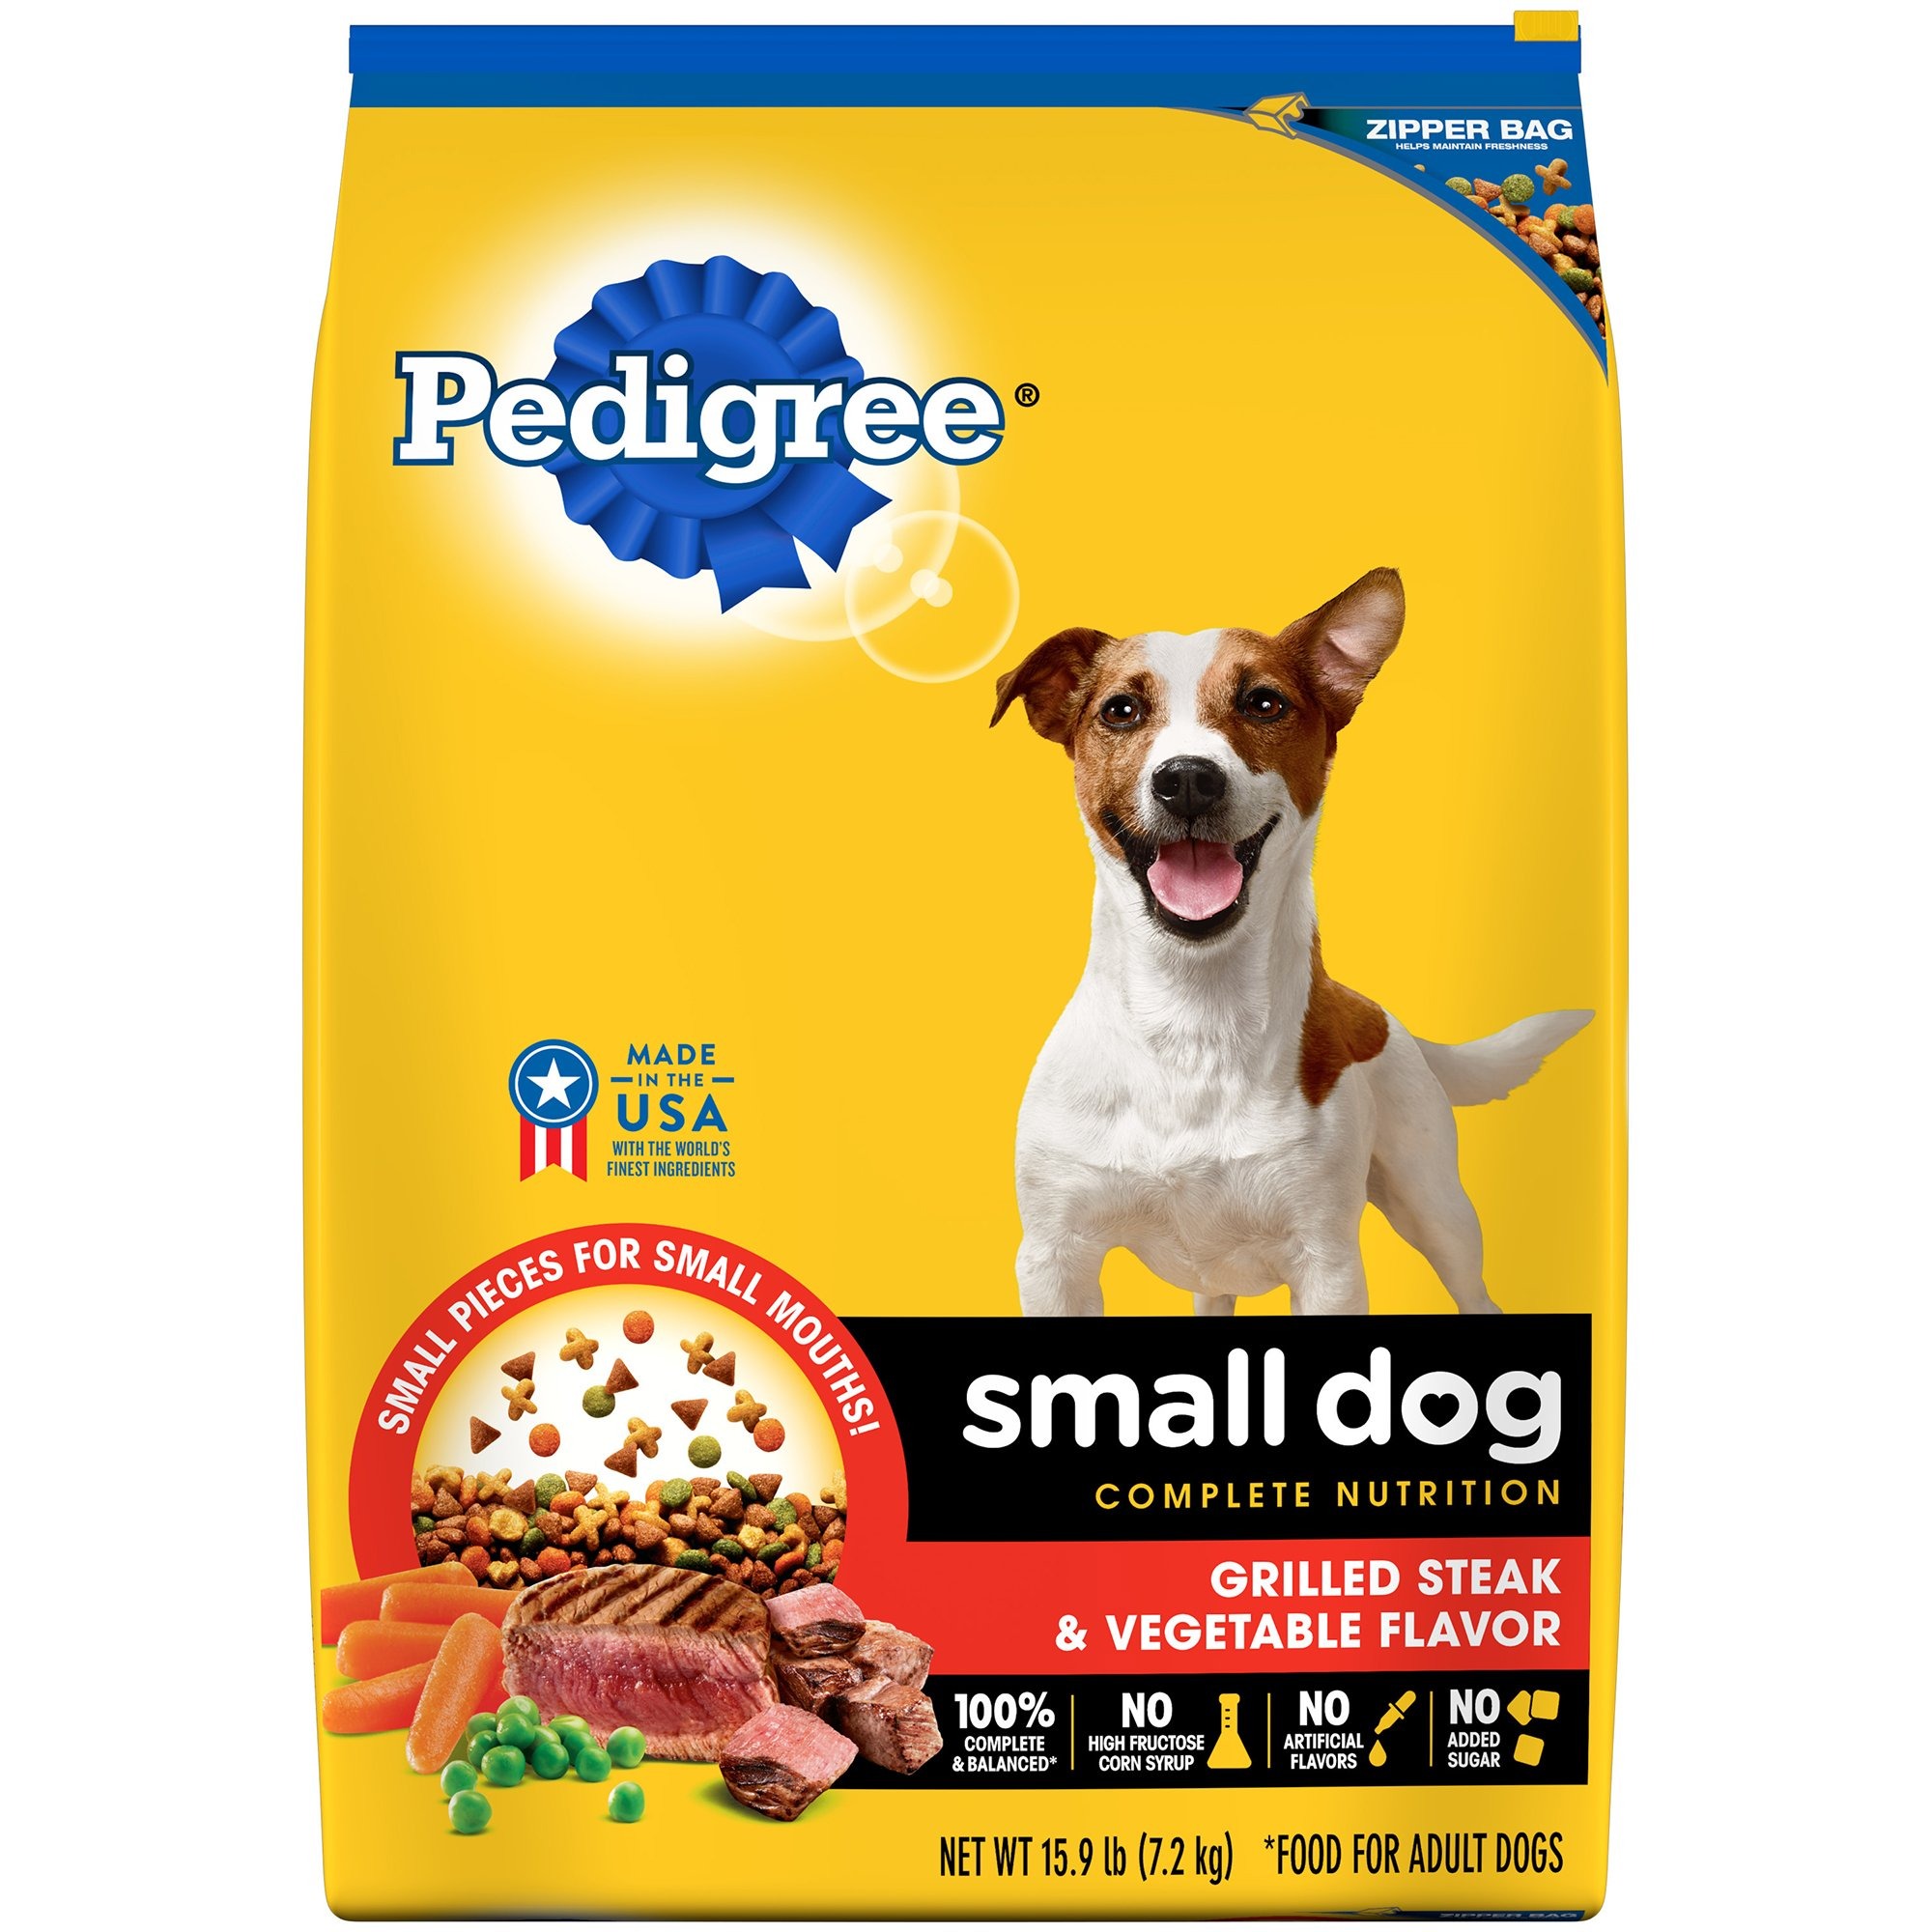
Item Name: PEDIGREE Small Dog Adult Complete Nutrition Grilled Steak and Vegetable Flavor Dry Dog Food, 15.9 Pounds
Bullet Point 1: Pedigree Small Dog Food Features A Delicious Roasted Chicken, Rice And Vegetable Flavor That Provides Antioxidants, Vitamins, And Minerals To Help Maintain A Healthy Lifestyle For Your Small Breed Dog
Bullet Point 2: Pedigree Food For Dogs Features Whole Grains, Protein, And Accents Of Vegetables To Help Support Digestion
Bullet Point 3: Complete And Balanced Nutrition Provides Optimal Levels Of Omega-6 Fatty Acid To Nourish Skin, And Help Keep Your Small Dogs Coat Shiny And Healthy
Bullet Point 4: Proudly Made In The Usa With The World’S Finest Ingredients, No High Fructose Corn Syrup, No Artificial Flavors, And No Added Sugar
Value: 254.4
Unit: Ounce

Price: 21.985